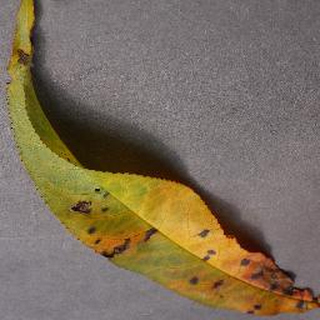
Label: peach_bacterial_spot